Minamiuonuma

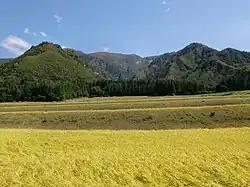
Paddy fields in Minamiuonuma

Minamiuonuma has 17 public elementary schools and four public middle schools operated by the city government. There are four public high schools operated by the Niigata Prefectural Board of Education, and the prefecture also operate one special education school for the handicapped. The International University of Japan is based at Minamiuonuma.